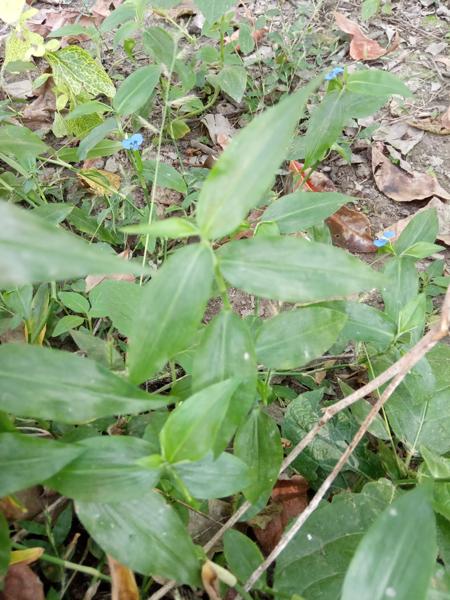
Weed species: Commelina benghalensis